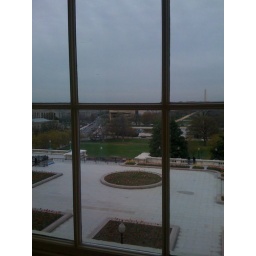
View from the senate minority leaders office in the Capitol building